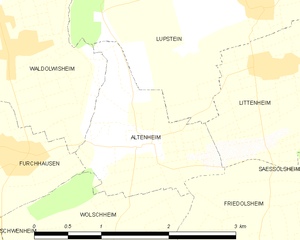
Carte des communes françaises